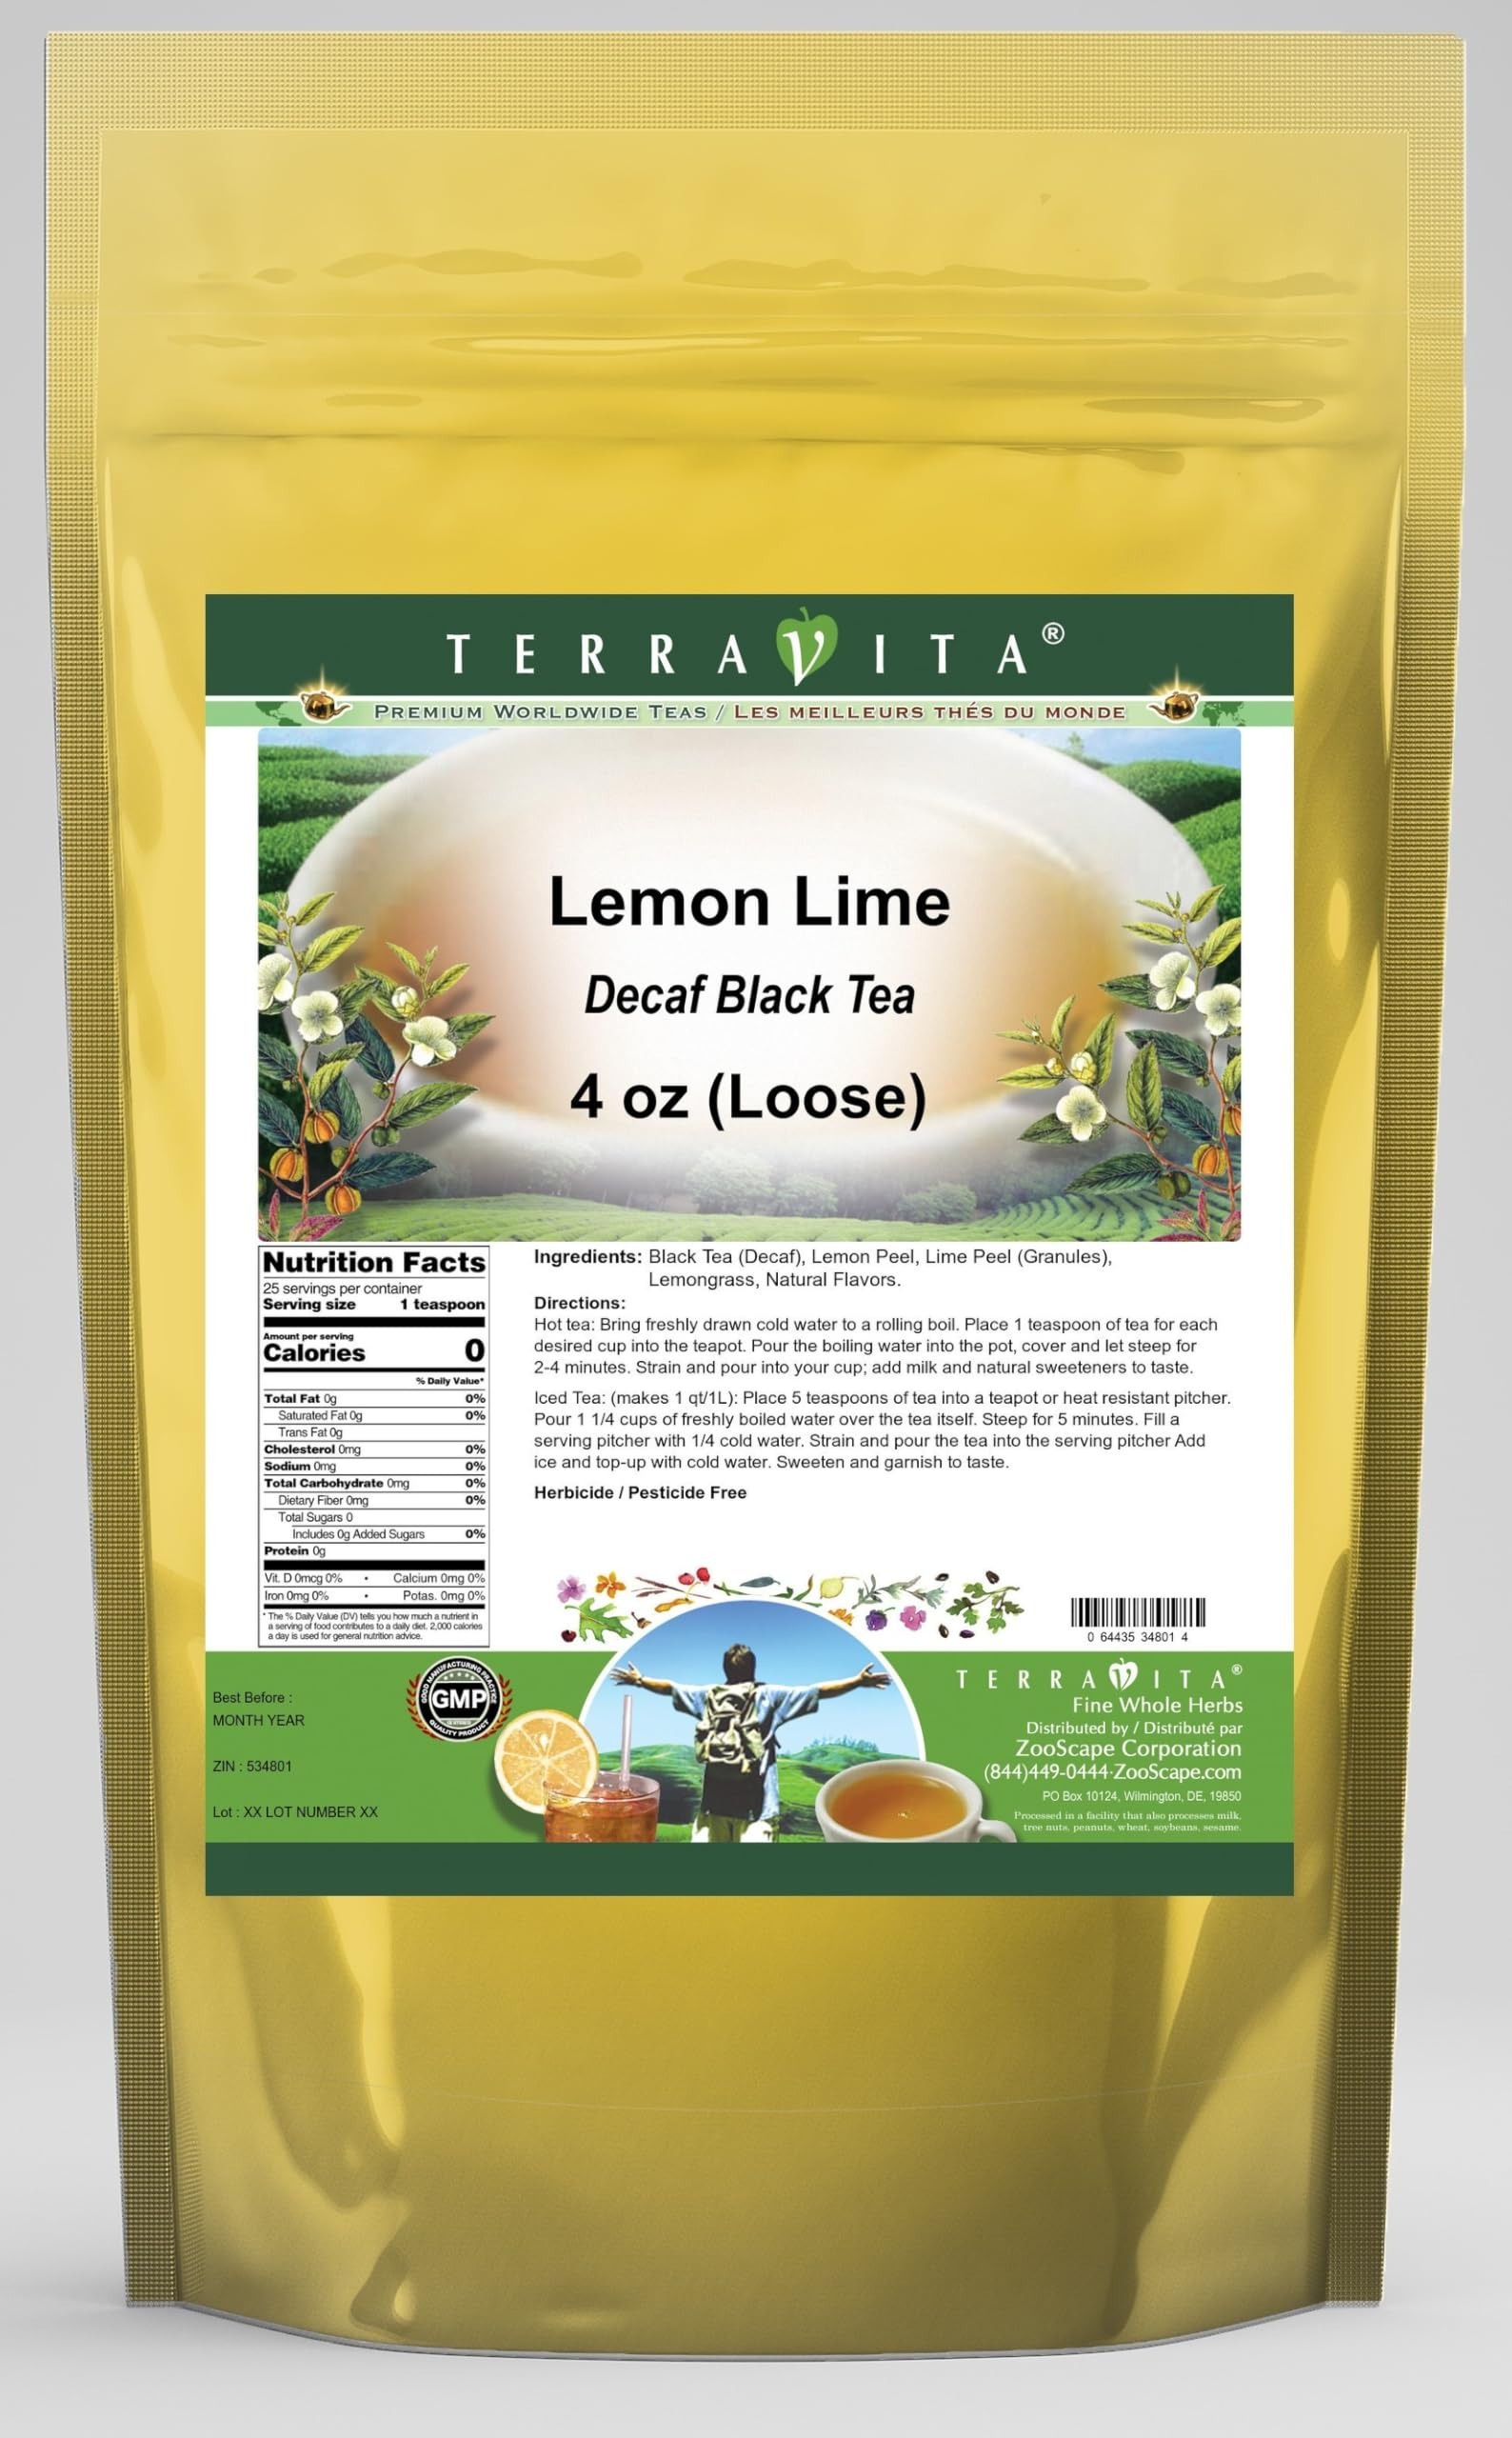
Item Name: Lemon Lime Decaf Black Tea (Loose) (4 oz, ZIN: 534801)
Bullet Point 1: Our Lemon Lime Decaf Black Tea is a wonderful flavored decaffeinated Black tea with Lemon Peel, Lime Peel and Lemongrass. You will enjoy the simple and elegant Lemon Lime taste! - Ingredients: Decaf Black tea, Lemon Peel, Lime Peel, Lemongrass and Natural Lemon Lime Flavor.
Bullet Point 2: No fillers.
Bullet Point 3: Manufacturer: TerraVita
Bullet Point 4: Size: 4 oz
Bullet Point 5: Loose Leaf Black Tea - Packed in a convenient upright pouch!
Product Description: Our Lemon Lime Decaf Black Tea is a wonderful flavored decaffeinated Black tea with Lemon Peel, Lime Peel and Lemongrass. You will enjoy the simple and elegant Lemon Lime taste! - Ingredients: Decaf Black tea, Lemon Peel, Lime Peel, Lemongrass and Natural Lemon Lime Flavor. - Hot tea brewing method: Bring freshly drawn cold water to a rolling boil. Place 1 teaspoon of tea for each desired cup into the teapot. Pour the boiling water into the pot, cover and let steep for 2-4 minutes. Strain and pour into your cup; add milk and natural sweeteners to taste. - Iced tea brewing method: (to make 1 liter/quart): Place 5 teaspoons of tea into a teapot or heat resistant pitcher. Pour 1 1/4 cups of freshly boiled water over the tea itself. Steep for 5 minutes. Fill a serving pitcher with 1/4 cold water. Strain and pour the tea into the serving pitcher Add ice and top-up with cold water. Sweeten and garnish to taste. - TerraVita is an exclusive line of premium-quality, natural source products that use only the finest, purest and most potent ingredients found around the world. TerraVita is hallmarked by the highest possible standards of purity, potency, stability and freshness. All of our products are prepared with the highest elements of quality control, from raw materials through the entire manufacturing process, up to and including the moment that the bottles or bags are sealed for freshness and shipped out to you. Our highest possible standards are certified by independent laboratories and backed by our personal guarantee. - TerraVita exists to meet and ensure your family's health and wellness without the harmful effects of chemicals and health products. We strive to make all of our products affordable and reliable and are constantly searching the market to maintain our affordab
Value: 4.0
Unit: Ounce

Price: 27.4